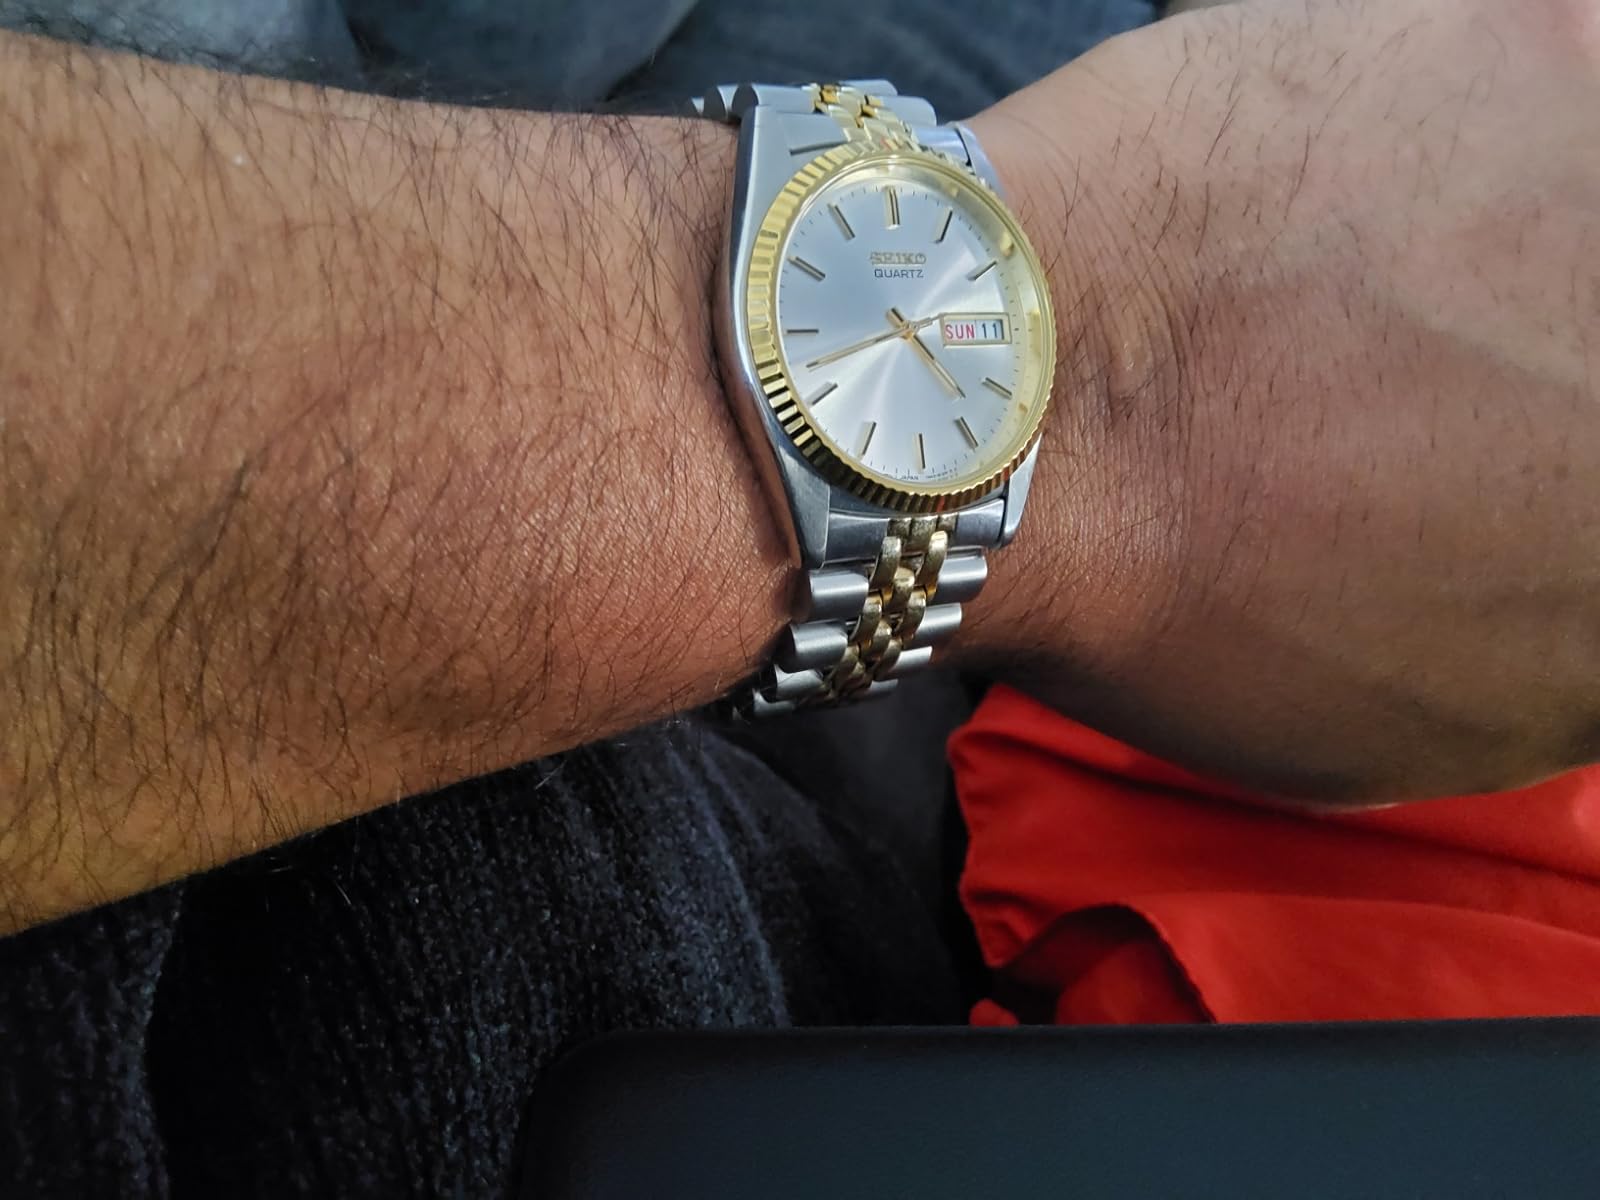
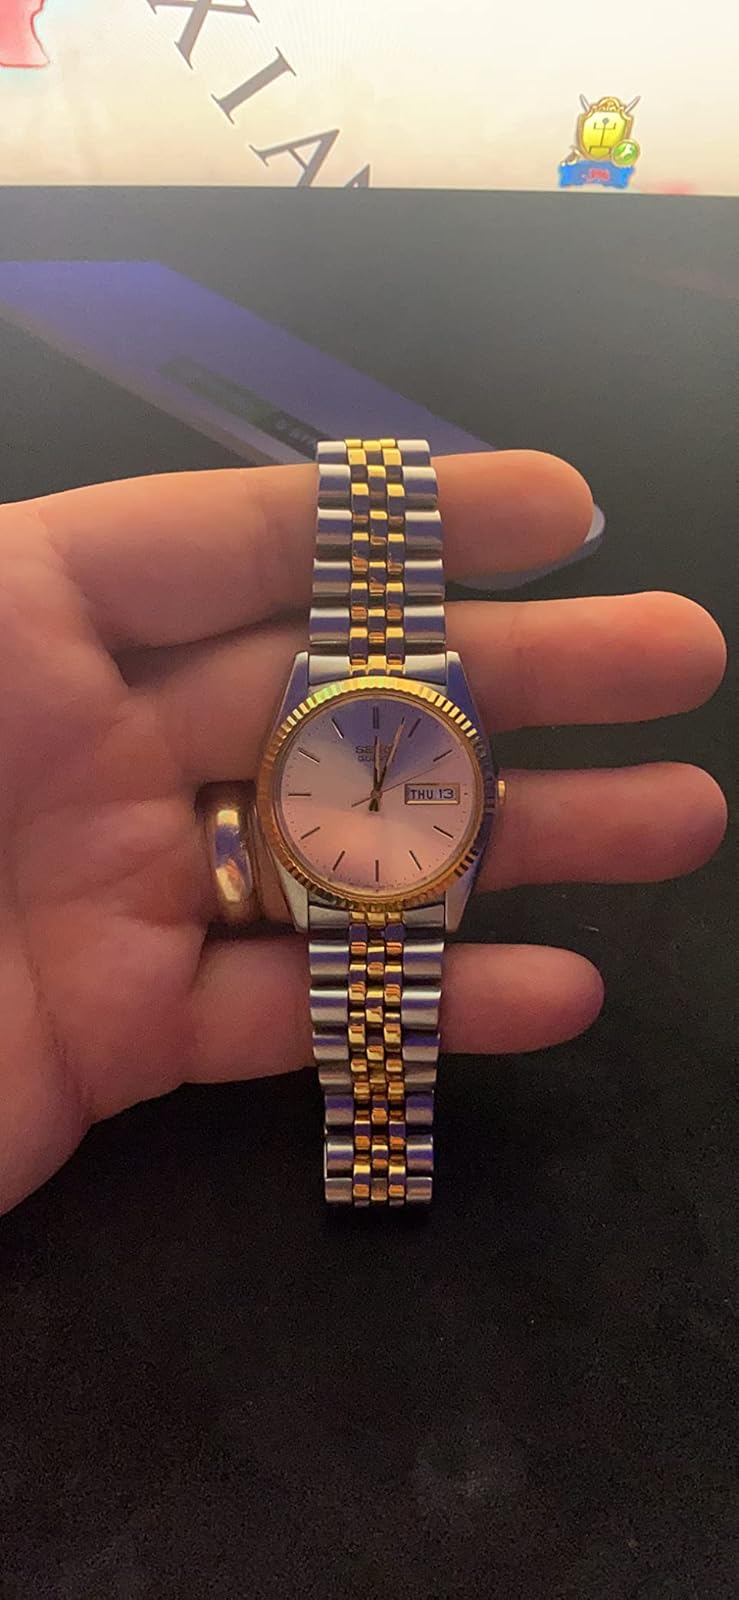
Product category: accessories_watch
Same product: yes